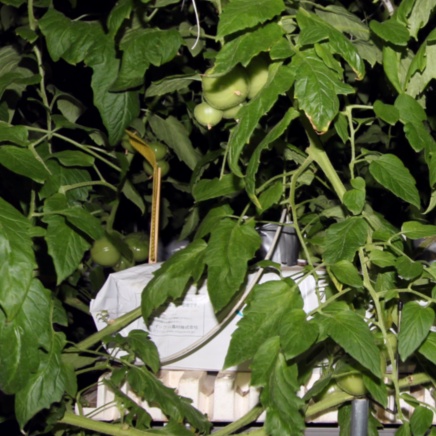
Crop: tomato